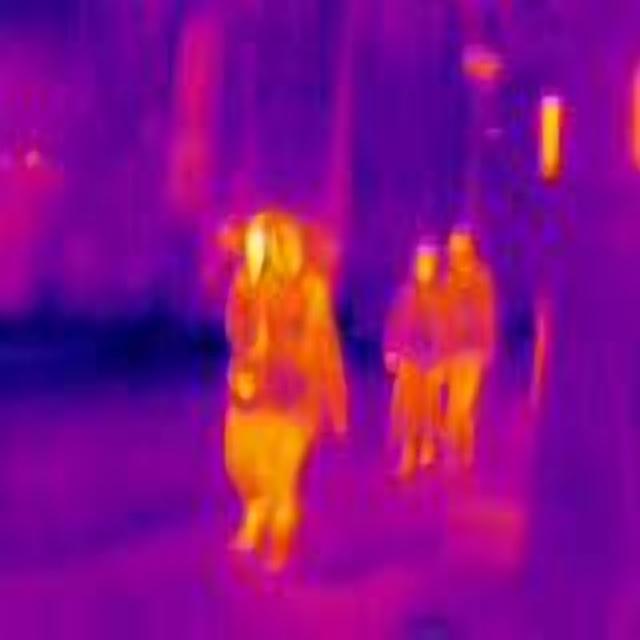
Detected objects:
label: person
label: person
label: person
label: person